2004 Nippon Professional Baseball realignment

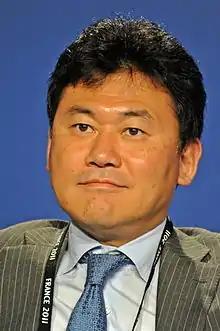
alt text

After Livedoor had unsuccessfully attempted to purchase the Buffaloes from Kintetsu earlier in the year, Livedoor President Takafumi Horie indicated that he intended to start a new professional baseball team that would fill the void left by the merger of the Orix BlueWave and the Buffaloes. On September 17, Livedoor established a new professional team and applied for team ownership with NPB. Horie said that the team would be composed of players who were left jobless after the Buffaloes/BlueWave merger and would be based in Sendai, Miyagi Prefecture. One week later a second Internet services company, Tokyo-based Rakuten, also submitted a formal application to Japanese professional baseball to form a team. Like Horie, Rakuten president Hiroshi Mikitani also expressed a desire to locate his new team in Sendai.